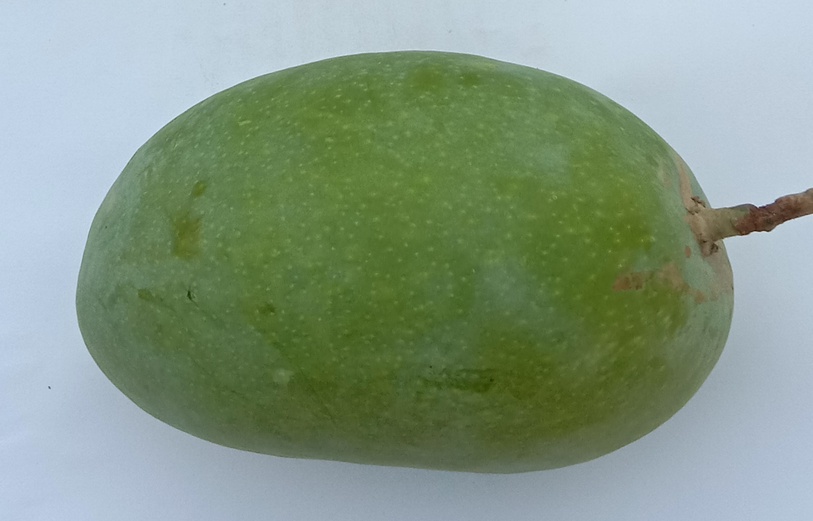
Mango variety: Chaunsa (Summer Bahisht)